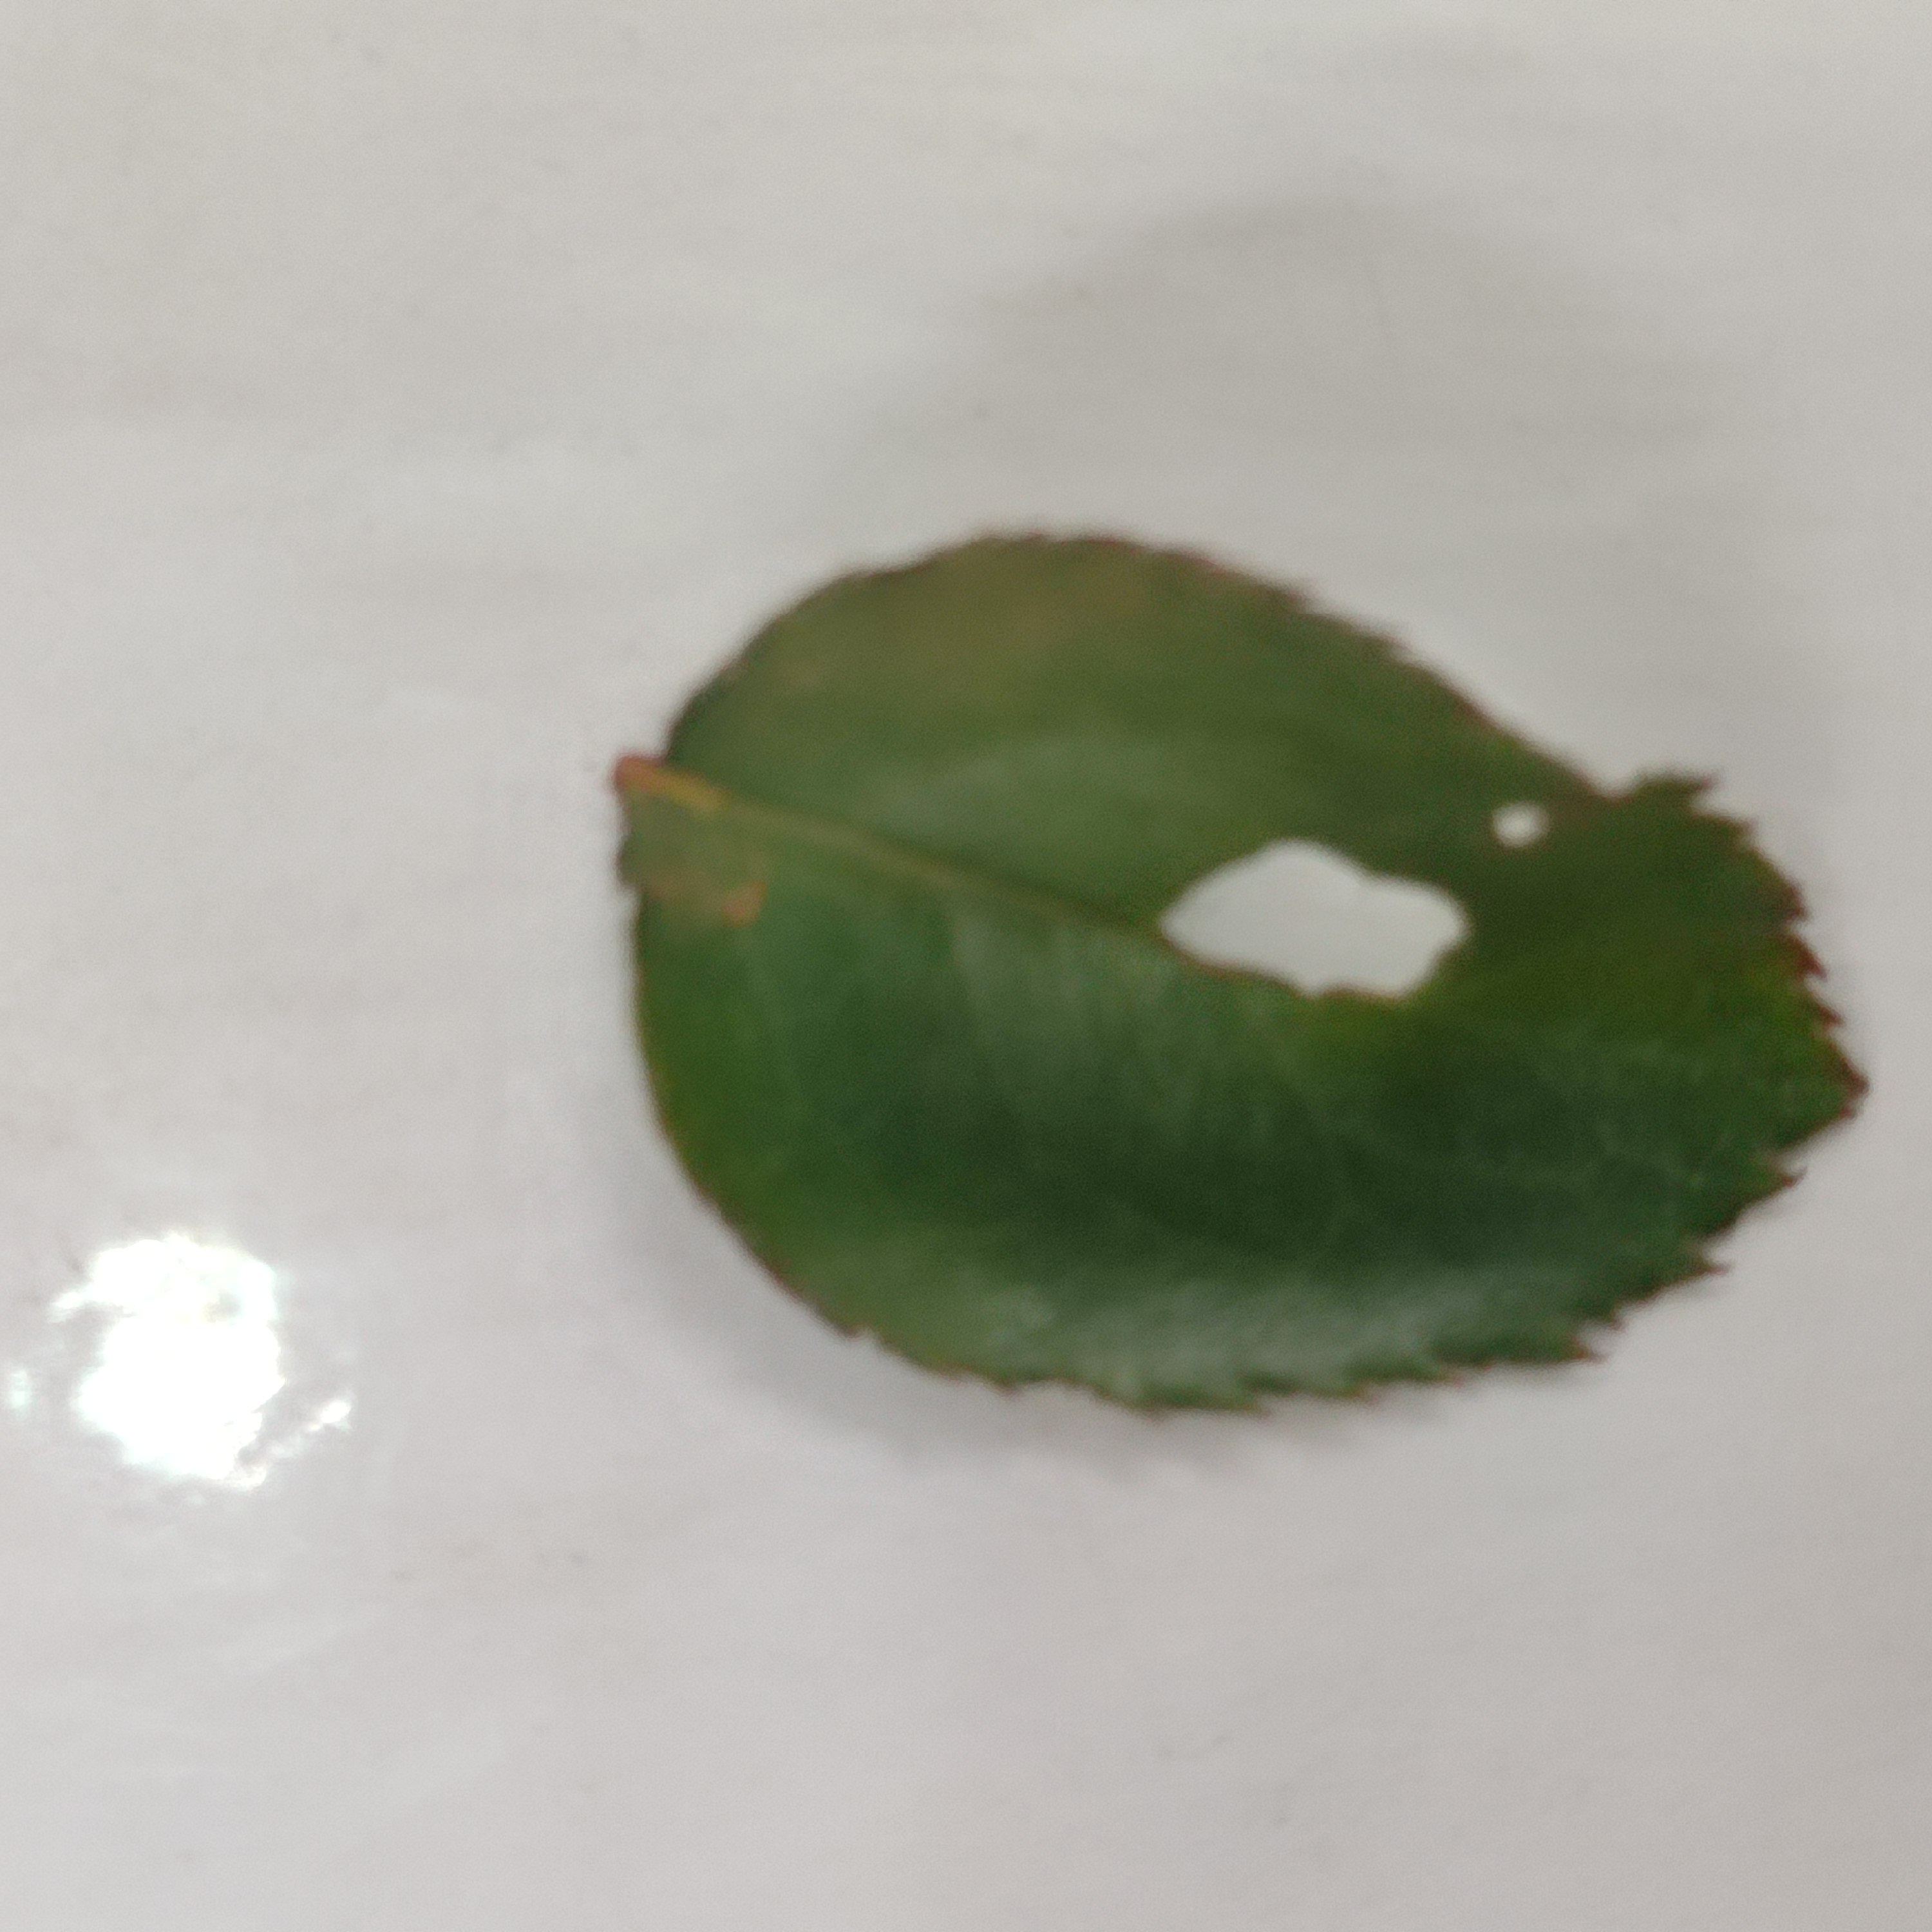
Label: Insect Hole